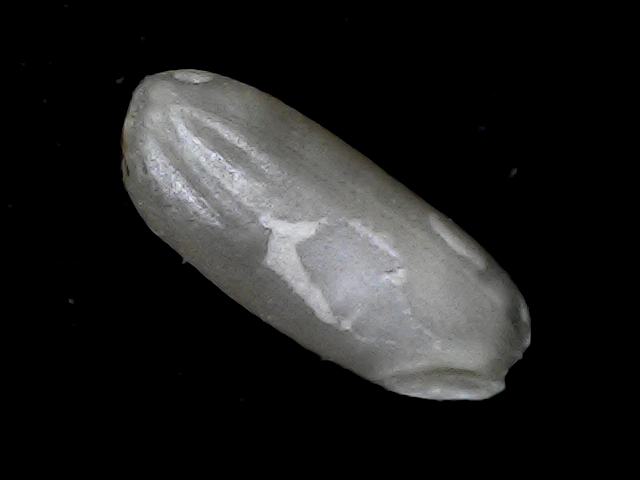
Rice variety: BD79